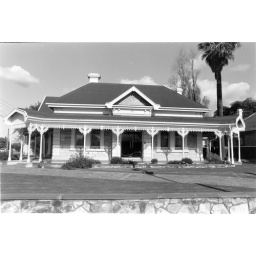
Photo taken, developed and printed as part of a course on black and white film processing back in 1985.